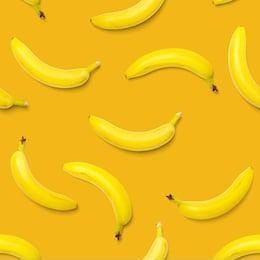
Label: banana